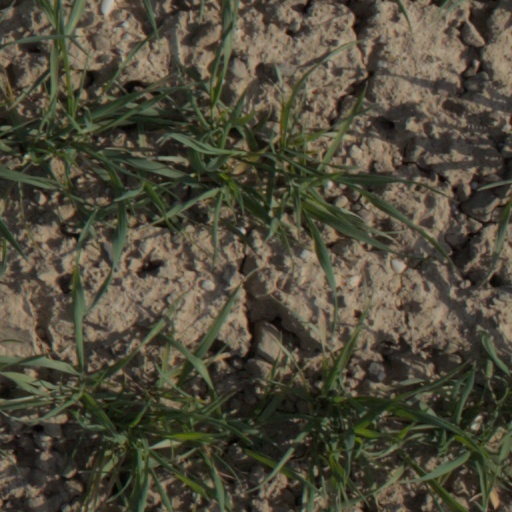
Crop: wheat